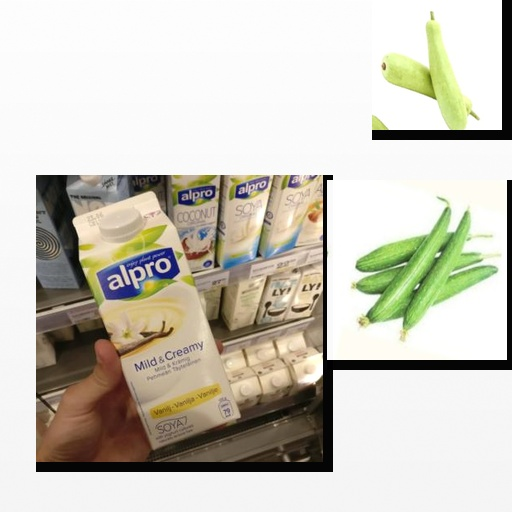
Food items: bottle_gourd, sponge_gourd, vanilla_soy_yogurt